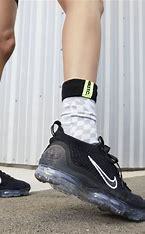
Brand: Nike
Model: Air Vapormax 2021 FK